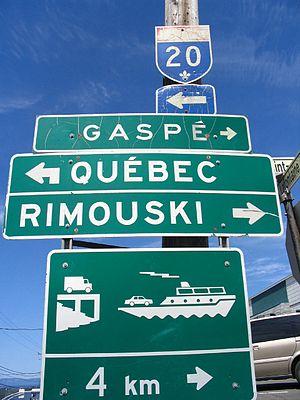
Panneau routier Gaspé-Rimouski-Québec sur la rue Lafontaine à Rivière-du-Loup, Québec.
Rivière-du-Loup est une municipalité régionale de comté de la province de Québec, dans la région administrative du Bas-Saint-Laurent, créée le 1ᵉʳ janvier 1982. Son chef-lieu est la ville de Rivière-du-Loup. Elle est composée de 13 municipalités : une ville, six municipalités et cinq paroisses. Le mode de tenure des terres est majoritairement de propriété privée, alors que le territoire de propriété publique représente 15 % des terres louperiviennes.
La Gaspésie est une péninsule située au centre-est du Québec, à l'est de la vallée de la Matapédia, et entourée des eaux du fleuve Saint-Laurent au nord, du golfe St-Laurent à l'est et de la baie des Chaleurs au sud. Le nom de Gaspésie est un dérivé du mot Gaspé qui est un dérivé du terme micmac « Gespeg » signifiant « fin des terres ».